Japanese destroyer Oite (1924)

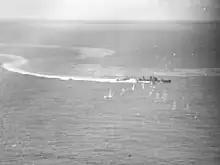
A Japanese destroyer (probably "Oite") under U.S. Navy aircraft attack near Truk Lagoon on 18 February 1944

From January through March 1942, "Oite" provided cover for Japanese forces during Operation R (the invasion of Rabaul, New Britain) and Operation SR (the invasion of Lae and Salamaua), returning to Sasebo Naval Arsenal for repairs in April. In late April, "Oite" escorted a convoy from Sasebo to Truk. During the Battle of the Coral Sea from 7–8 May 1942, "Oite" was assigned to the Operation Mo invasion force for Port Moresby in New Guinea. When that operation was cancelled, she was reassigned to the Solomon Islands sector, patrolling from Rabaul and escorting an airfield construction crew from Truk to Bougainville and Guadalcanal. In August 1942, "Oite" made a "Tokyo Express" troop transport run to Guadalcanal, but at the end of the month was reassigned to cover troop landings on Nauru and Ocean Island during Operation RY.